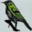
Label: bird